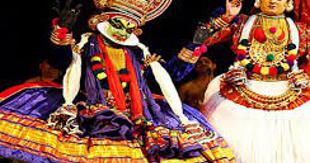
Dance form: kathakali